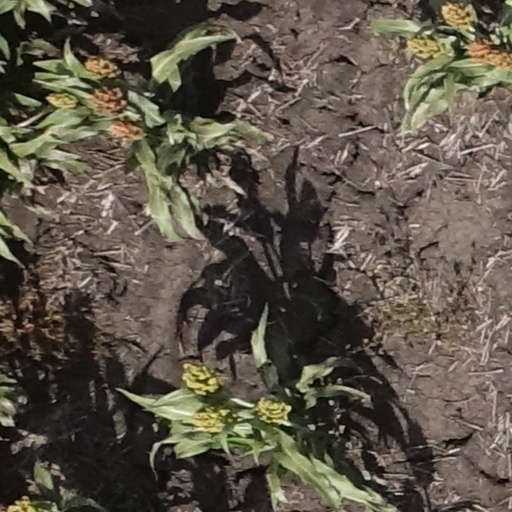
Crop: sorghum